Supercomputer architecture

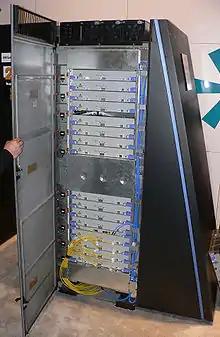
A Blue Gene/L cabinet showing the stacked blades, each holding many processors

During the 1980s, as the demand for computing power increased, the trend to a much larger number of processors began, ushering in the age of massively parallel systems, with distributed memory and distributed file systems, given that shared memory architectures could not scale to a large number of processors. Hybrid approaches such as distributed shared memory also appeared after the early systems.